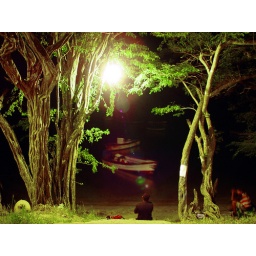
We were waiting at the beach in Costa Rica, waiting for a leatherback turtle sighting, it was hot and humid.